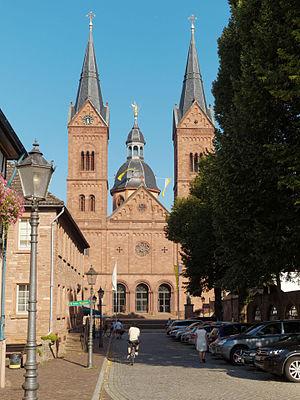
La basilique Saint-Marcellin-et-Saint-Pierre de Seligenstadt, dans le Land de Hesse en Allemagne, est l'ultime vestige d'un monastère bénédictin fondé par Eginhard, le biographe de Charlemagne.